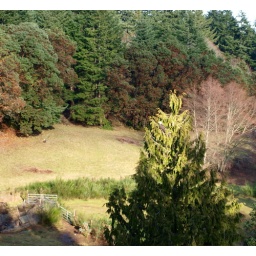
There's one in the cedar tree and another on the ground devouring adeer carcass.